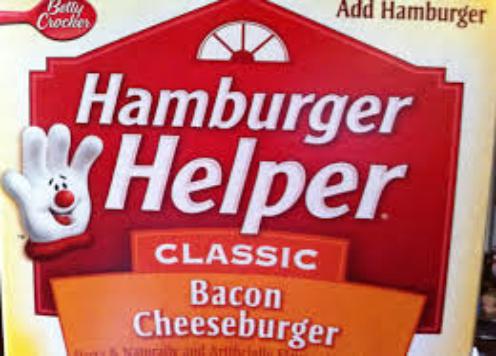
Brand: Hamburger Helper
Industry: Food